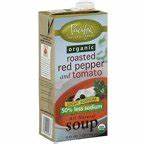
Waste category: cardboard